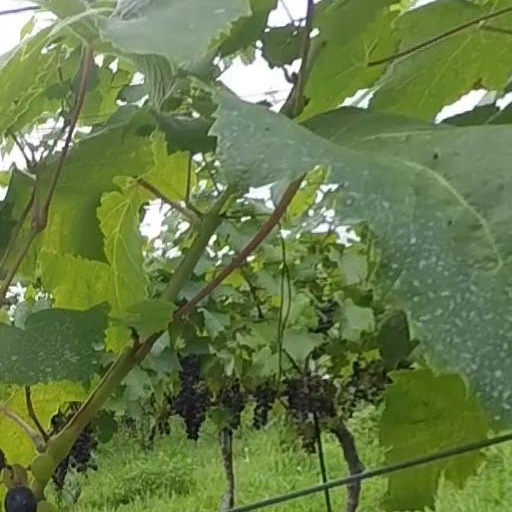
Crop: grape